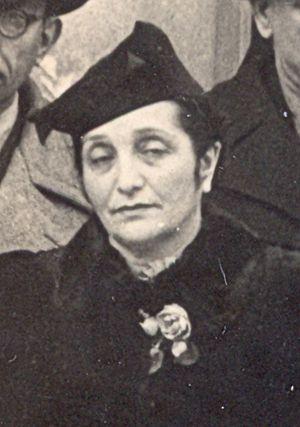
Dora Petrova Gabé, née le 16 août 1886 à Dabovik dans l'oblast de Dobritch et morte le 16 novembre 1983 à Sofia, est une poétesse, écrivaine et traductrice juive bulgare.